Maria Clara at Ibarra

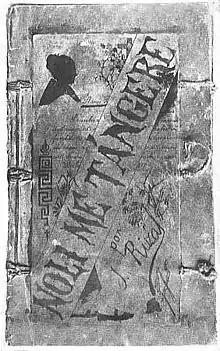
Front cover of "Noli Me Tángere"

The show took three years in production and was pitched as early as September 2020, beginning around August to October 2019, based on the novels "Noli Me Tángere" and "El filibusterismo". According to GMA Network's vice president for drama, Cheryl Ching-Sy, it was initially conceptualized by Annette Gozon - the network's senior vice president - as an adaptation of the novels around March 2019. Eventually, the creative team added a Gen Z character into the story to grab the attention of the young audiences. Head writer Suzette Doctolero was later brought in to develop the concept as ""Noli Me Tángere" with a modern twist". Although pre-production was delayed in 2020 when the COVID-19 pandemic struck the Philippines, it was nearly completed by early 2022.